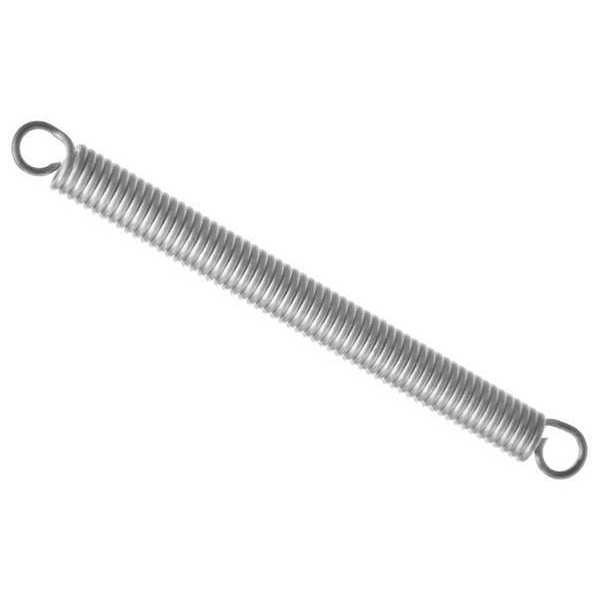
Metric Extension Spring, SS, PK2
Brand: SPEC
Metric Extension Spring,Package Quantity 2 graingerSKU: 782DL6, zoro_no: G901796344
Category: Hardware > Hardware Accessories > Springs > Extension Springs